Bad to the Bone (novel)

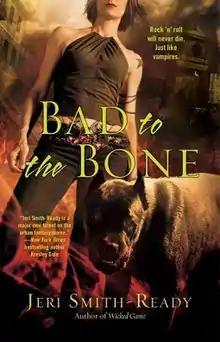
First edition (publ. Gallery Books)

Bad to the Bone is a 2010 novel by Jeri Smith-Ready. It is an espionage-farce sequel to 2008's "Wicked Game". The book received a starred review from "Publishers Weekly".